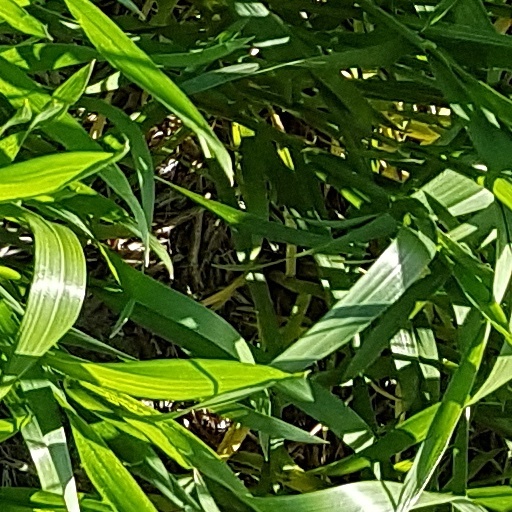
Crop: wheat